Carlota de Camargo Nascimento

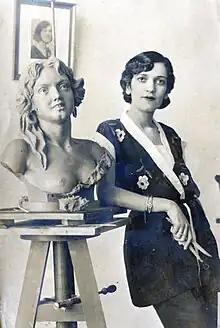
Carlota de Camargo Nascimento and the bust of gipsy (1947)

Carlota de Camargo Nascimento (Loty) (October 7, 1904 – July 2, 1974) was a Brazilian sculptor and poet. She signed her works as Loty. Loty was one of the first female sculptors in Brazil.